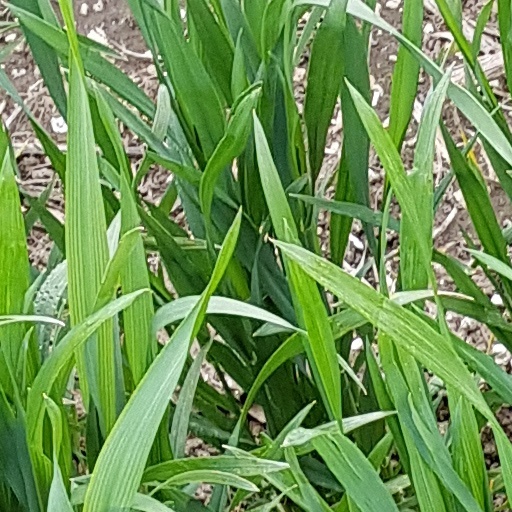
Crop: wheat